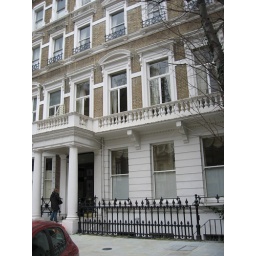
we're the ground floor (3 windows in front)